Battle of Quifangondo

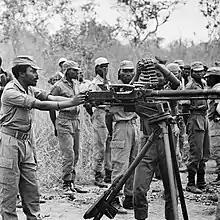
ELNA militants at a training camp in Zaire

Roberto insisted on directing the offensive personally, although he had no prior military experience and often ignored the recommendations of his more experienced South African and Portuguese advisers. ELNA lacked a coherent command structure and its units were inconsistently organised. Furthermore, Roberto's ignorance of logistics hampered ELNA's ability to distribute or maintain the equipment it received from its allies. John Stockwell, a CIA observer sent to evaluate ELNA's capabilities in late 1975, noted that ELNA had received adequate quantities of arms and ammunition, but was "not able to organize the logistical systems necessary to deploy them or to develop the communications, maintenance, combat leadership, and discipline to organize an effective military effort". One of ELNA's primary weaknesses was its failure to encourage technical proficiency, which in turn ensured that most of its recruits were unwilling or unable to familiarise themselves with their weapons. Individual marksmanship and maintenance of personal weapons were quite poor. Peter McAleese, a mercenary attached to Roberto's forces during the civil war, declared that the ELNA troops he inspected "were useless. They had been trained by the Chinese at Kinkusu in Zaire and spent their time learning...slogans rather than training with their weapons, which they hardly fired, even on the range."